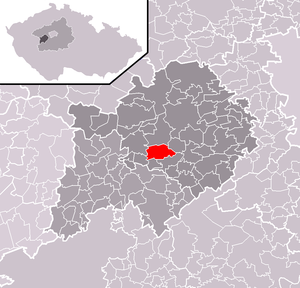
Tmaň est une commune du district de Beroun, dans la région de Bohême-Centrale, en Tchéquie. Sa population s'élevait à 1 240 habitants en 2020.